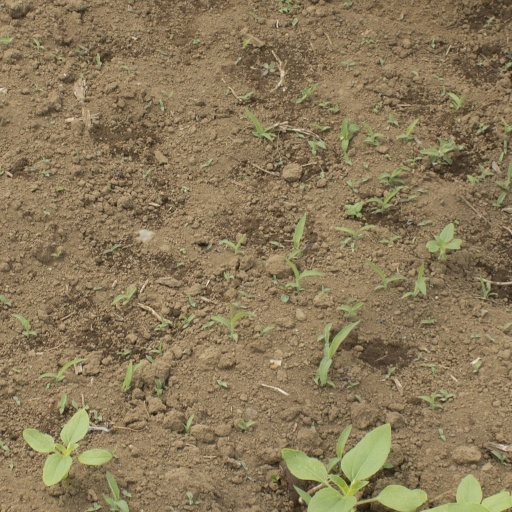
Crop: Jerusalem artichoke